A Warning to the Curious (film)

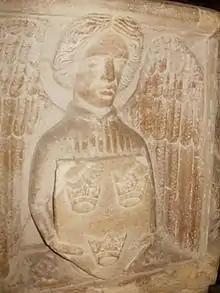
Three crowns emblem at Saxmundham parish church, Suffolk, England

In the 1930s the recently made unemployed Paxton (Peter Vaughan), an amateur archaeologist who has fallen on hard times during the Great Depression, travels to a remote seaside town in Norfolk to search for one of the three lost crowns of East Anglia, which, according to legend, protect the East Anglian coast from invasion. Paxton tracks down the location of the buried crown by discovering that the local Ager family have been the guardians of the crown and its burial site for generations. The last of the family was William Ager (John Kearney), who had died a few years previously. Upon unearthing the crown, Paxton is stalked by its supernatural guardian.